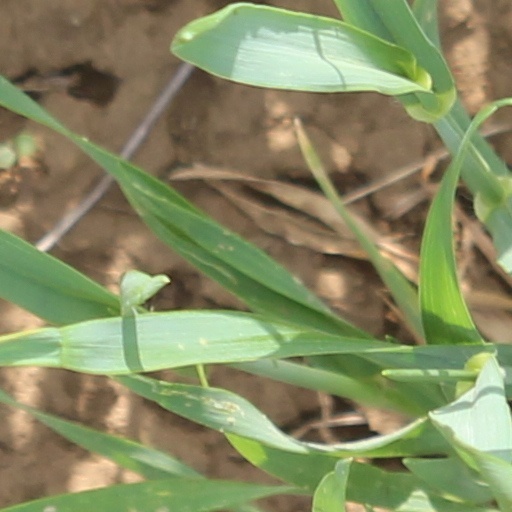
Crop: wheat